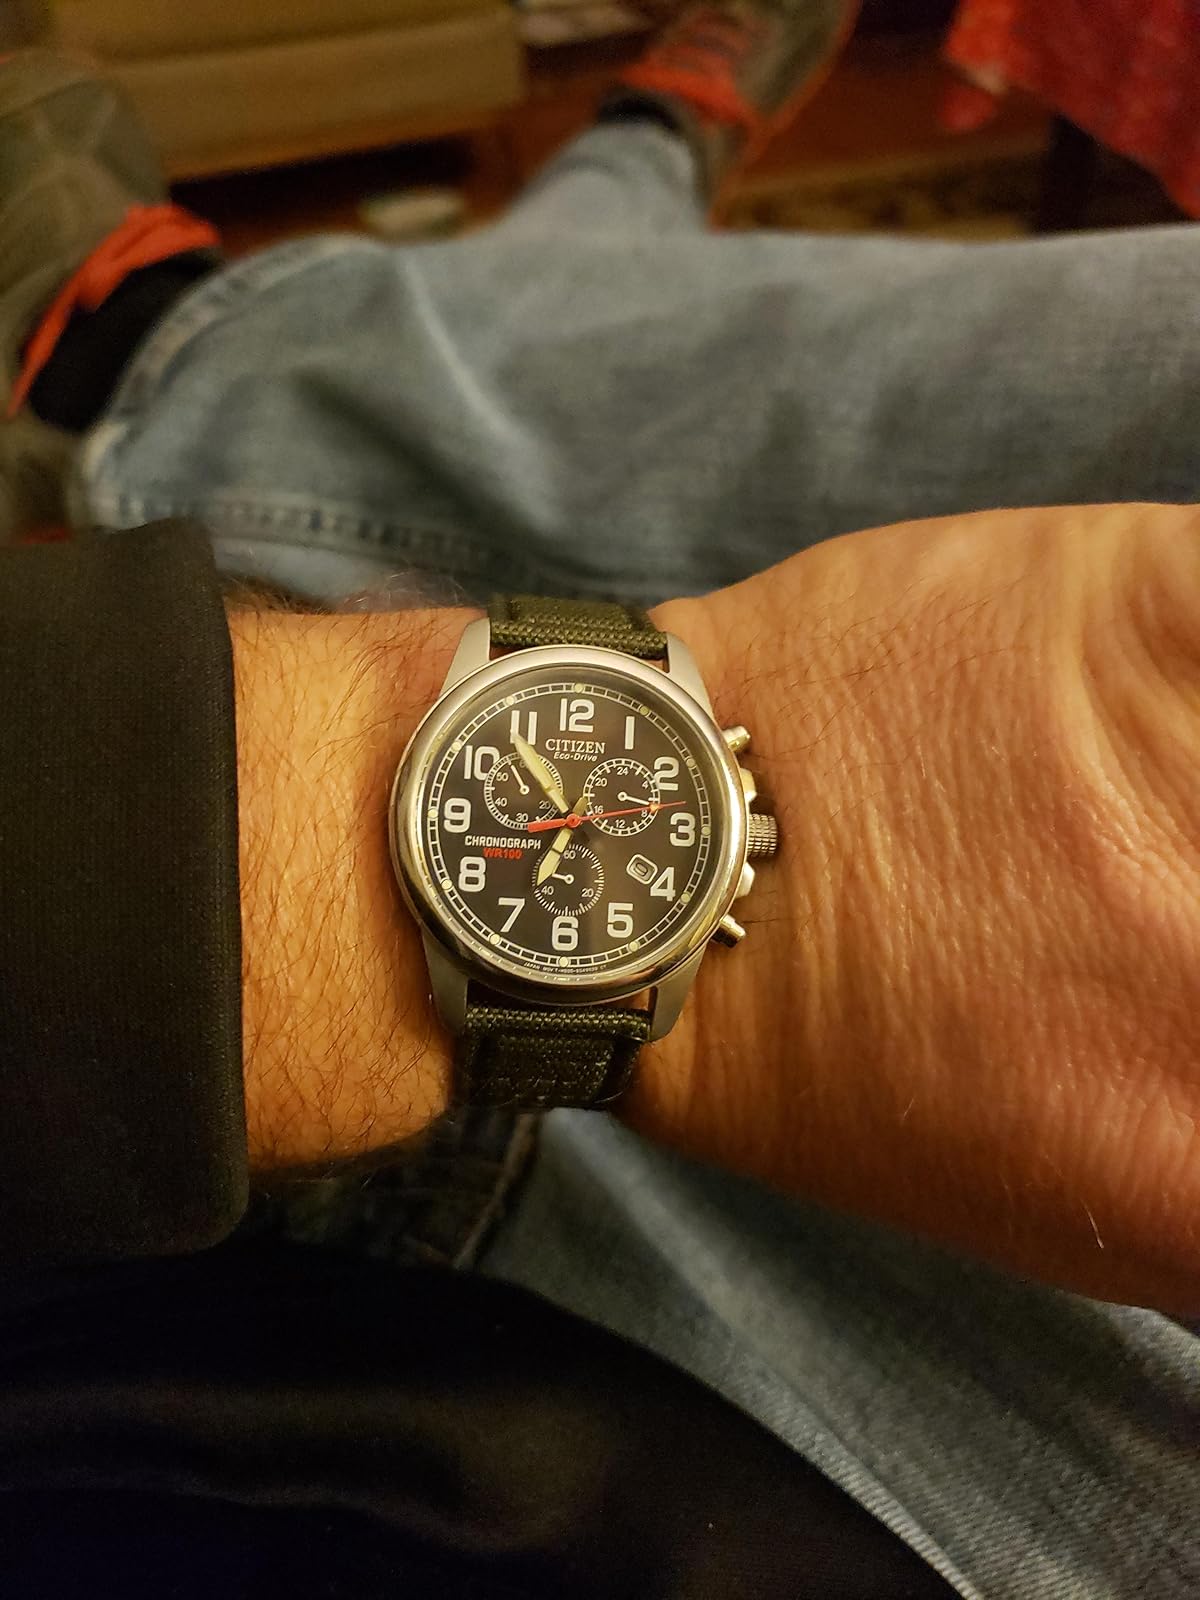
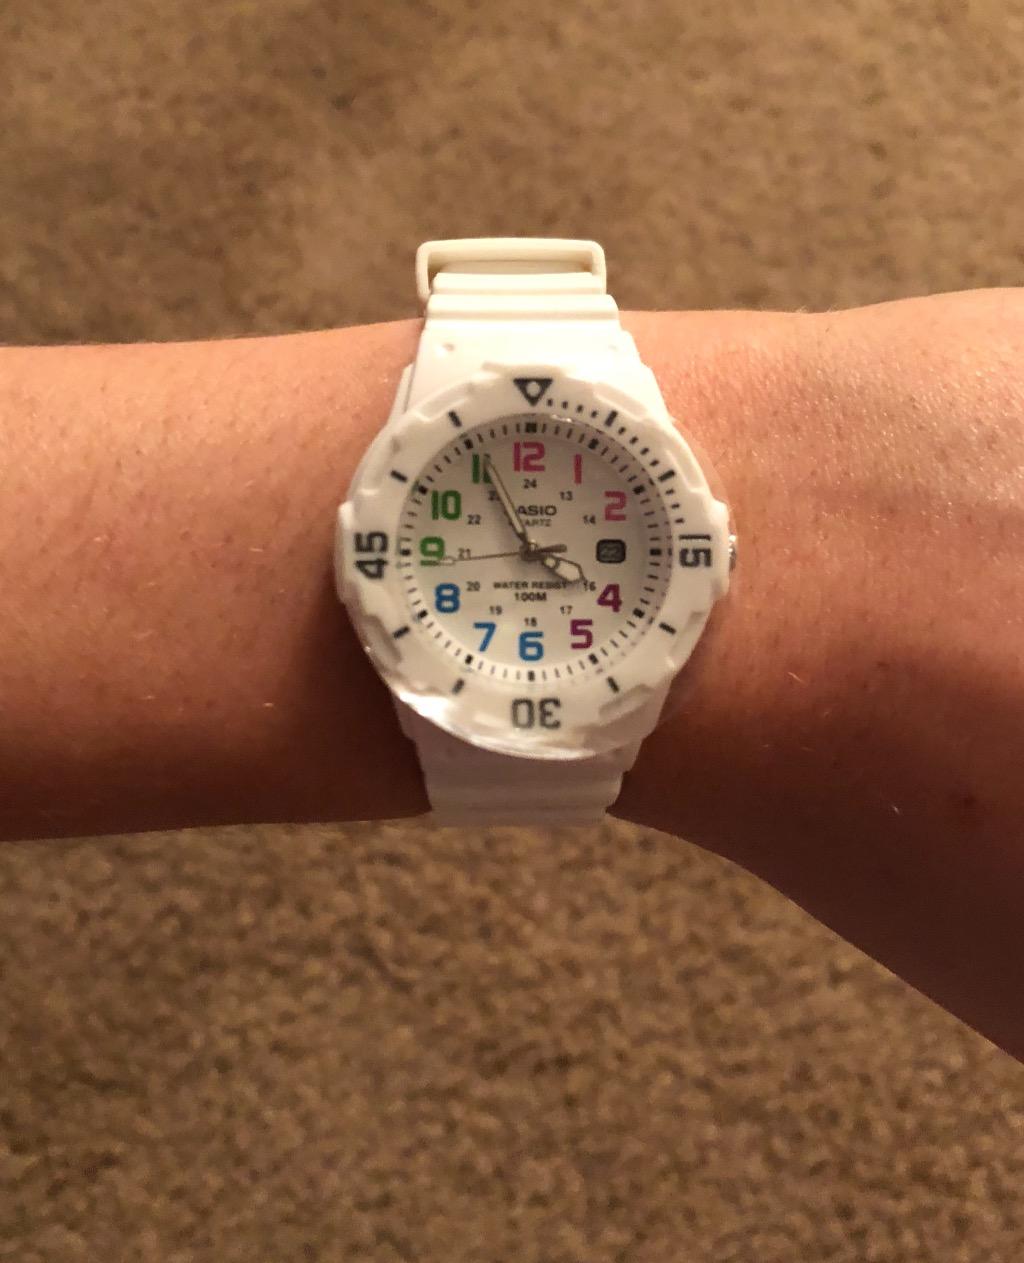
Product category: accessories_watch
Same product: no